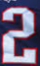
Number: 2